Rhina ancylostoma

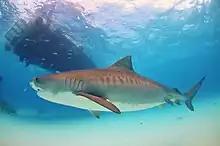
The tiger shark preys on "Rhina ancylostoma"

The body is deepest in front of the two tall and falcate (sickle-shaped) dorsal fins. The first dorsal fin is about a third larger than the second and originates over the pelvic fin origins. The second dorsal fin is located midway between the first dorsal and the caudal fin. The broad and triangular pectoral fins have a deep indentation where their leading margins meet the head. The pelvic fins are much smaller than the pectoral fins, and the anal fin is absent. The tail is much longer than the body and ends in a large, crescent-shaped caudal fin; the lower caudal fin lobe is more than half the length of the upper.